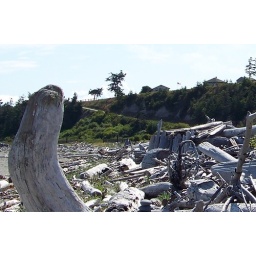
On the beach by the lighthouse and looking up at Fort Flagler.